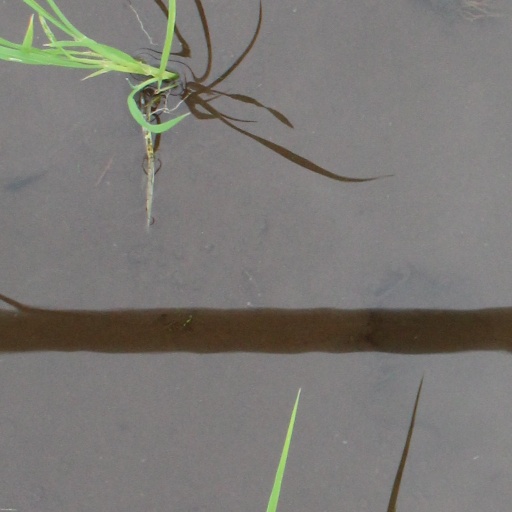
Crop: rice